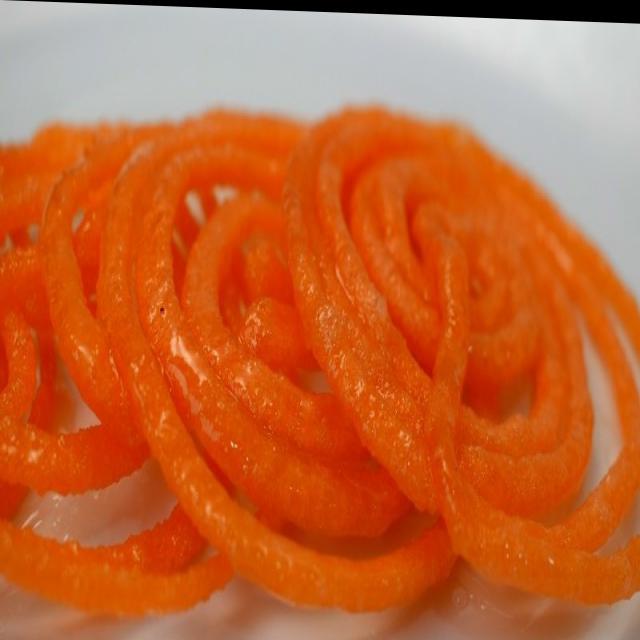
Dish: jalebi